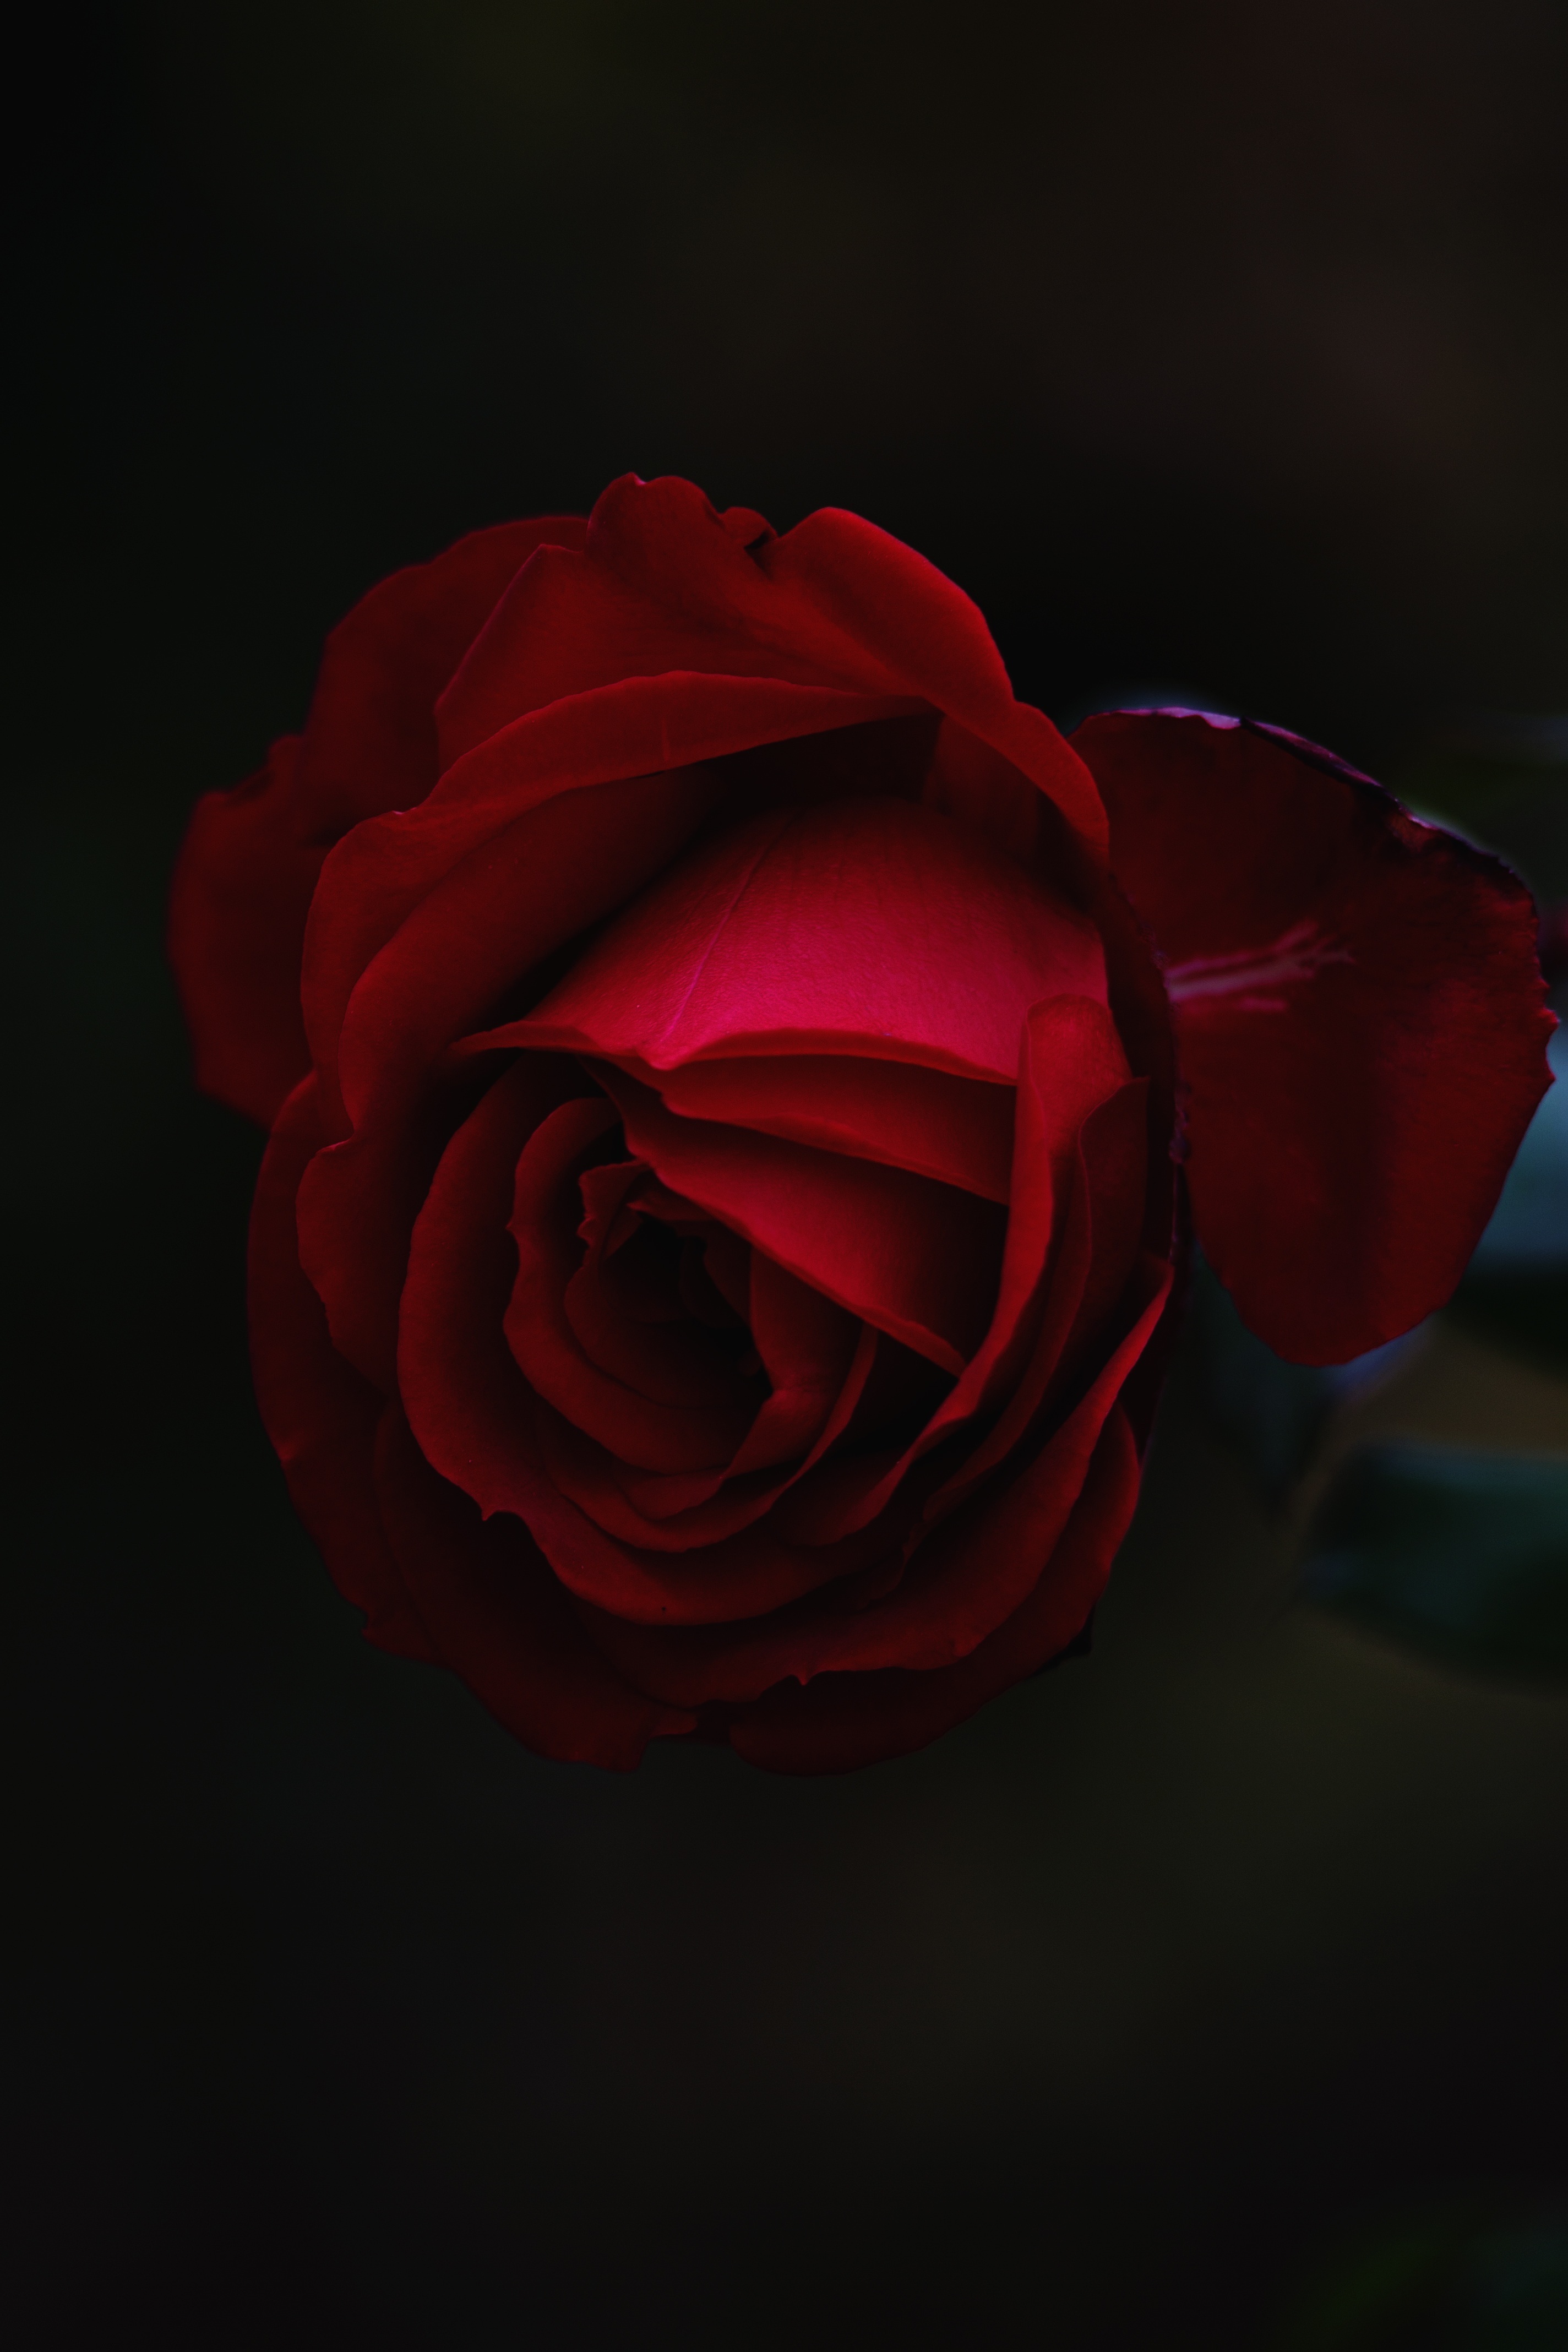
blossom, plant, flower, petal, bloom, love, gift, rose, red, symbol, macro, natural, romantic, darkness, closeup, pink, close up, petals, valentine, macro photography, flowering plant, garden roses, rose family, still life photography, plant stem, land plant, rose order